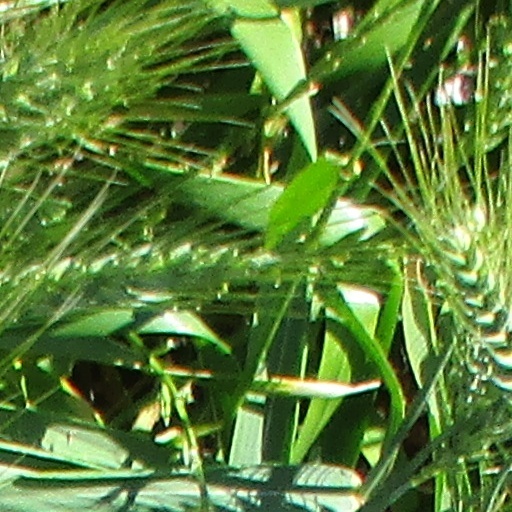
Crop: wheat